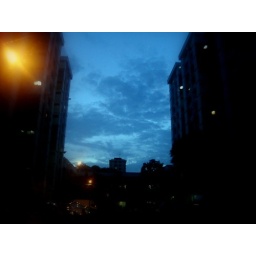
sometime around 6 in the morning. I was sitting in the front seat of the car.